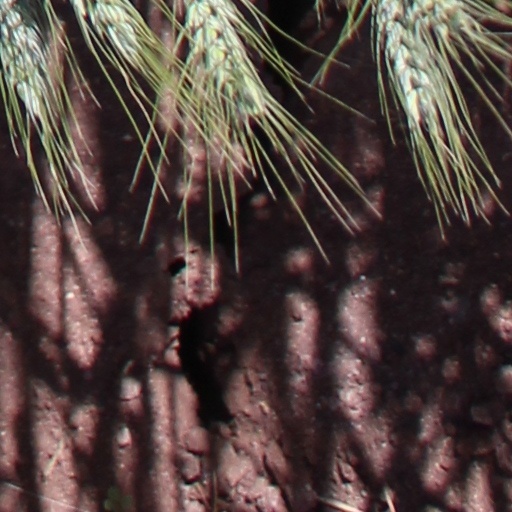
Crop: wheat